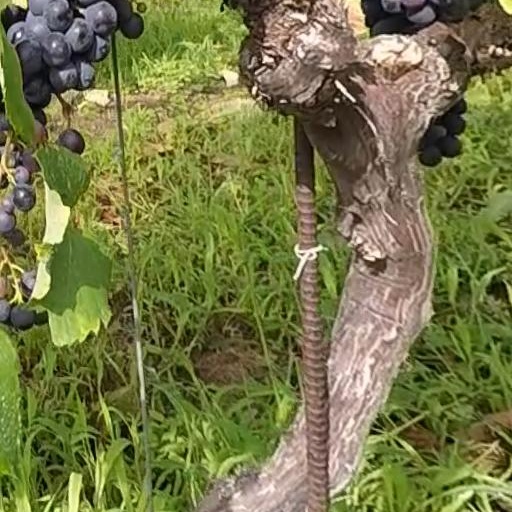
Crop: grape